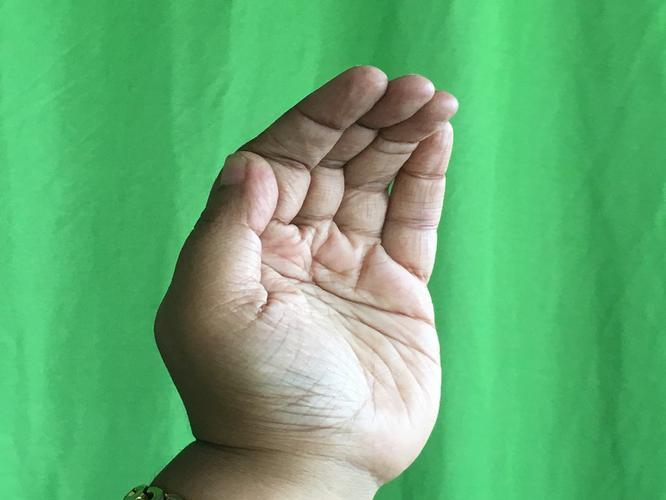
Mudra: Sarpasirsha
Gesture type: single_hand